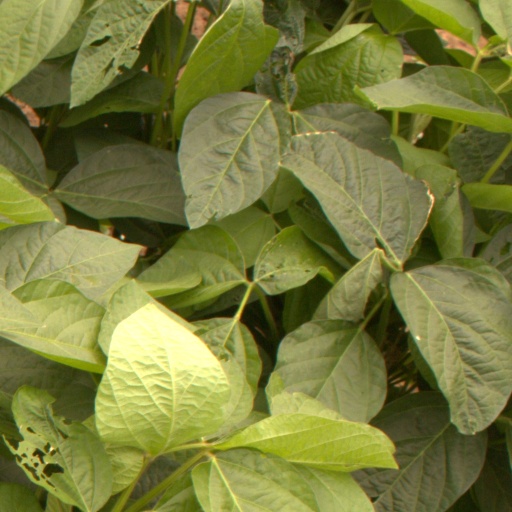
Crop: soybean